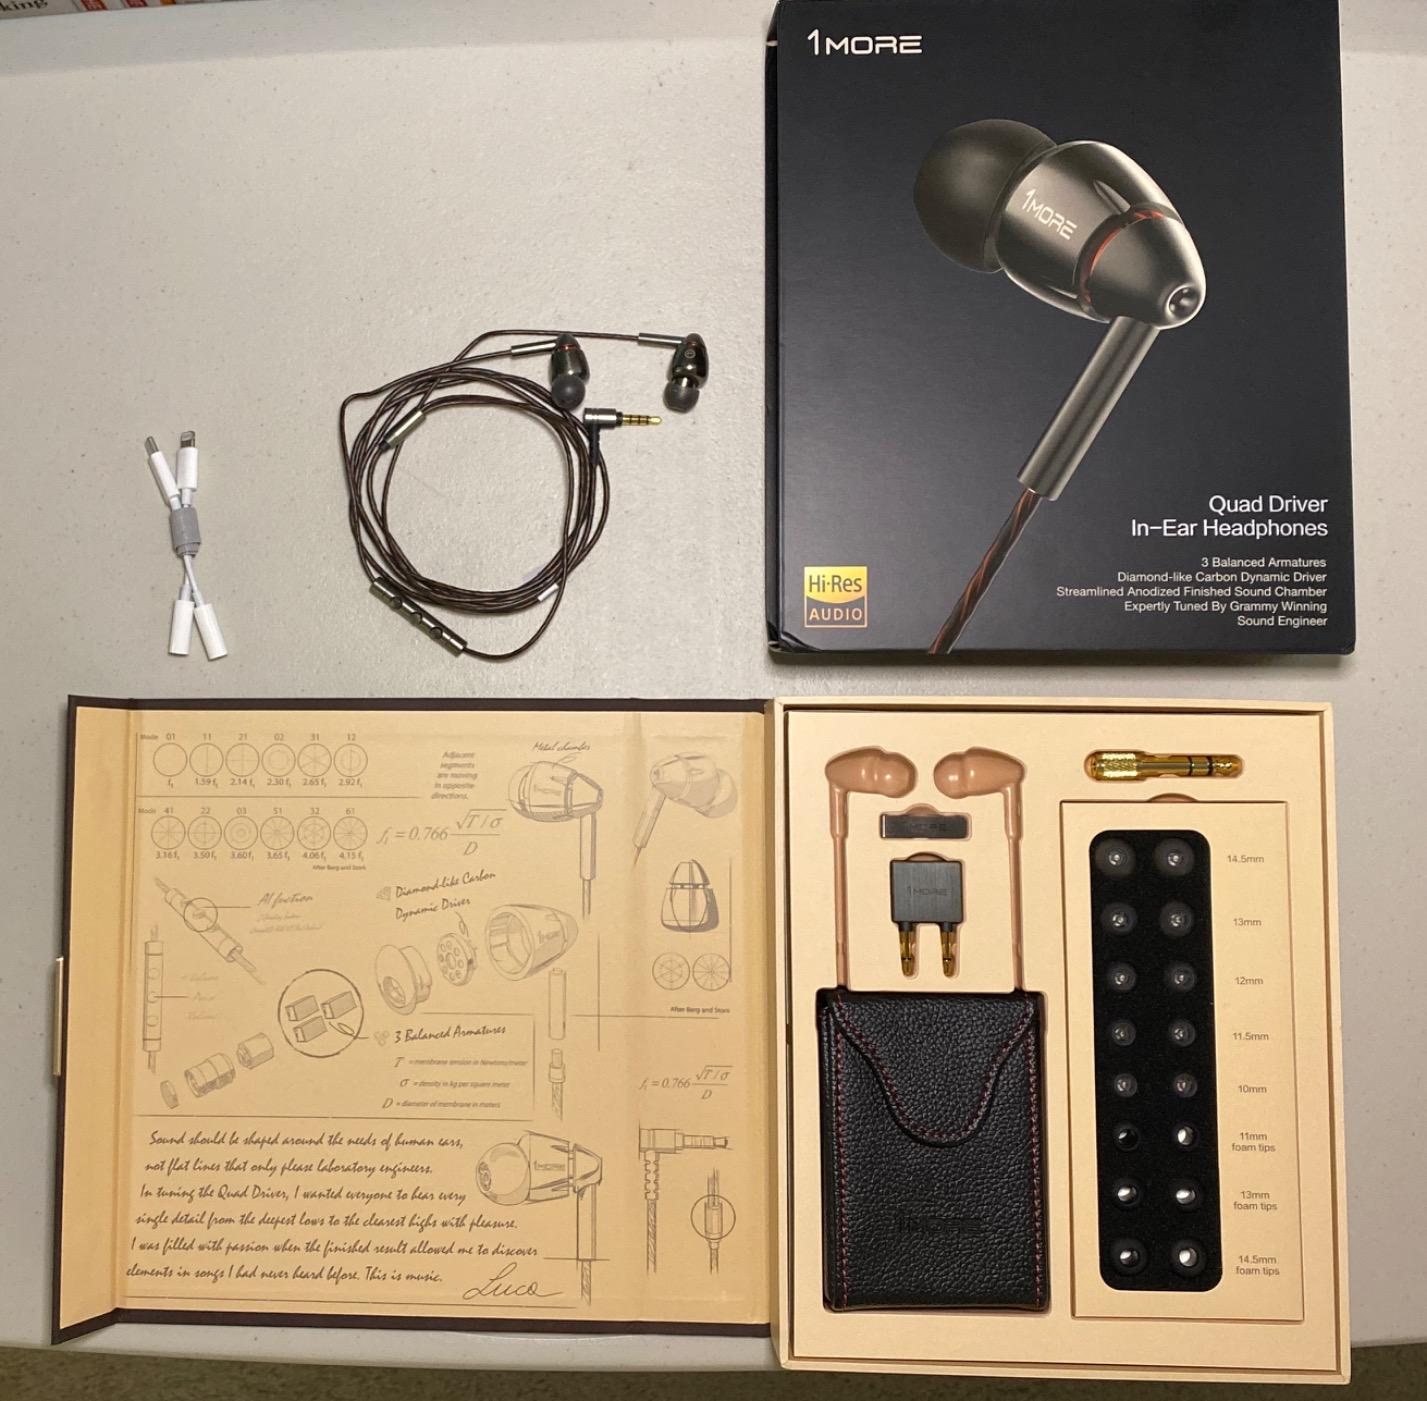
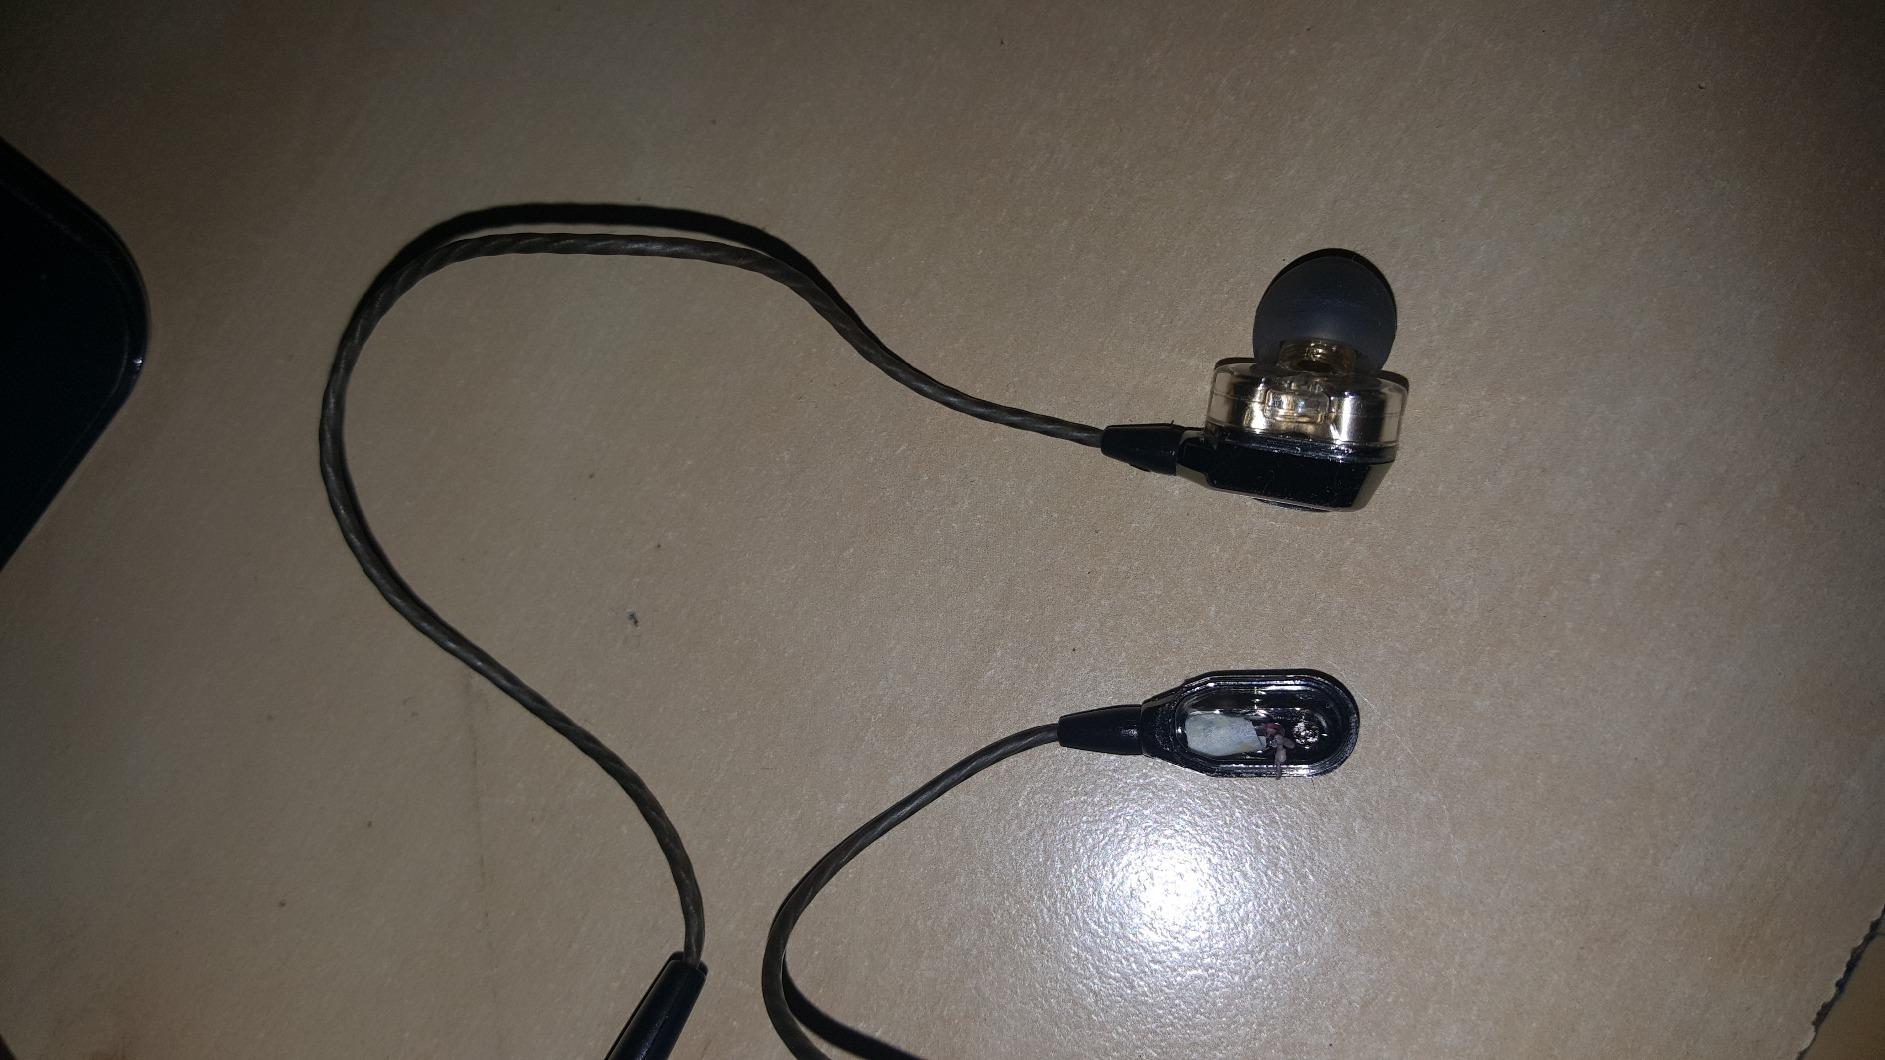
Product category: headphones
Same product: no